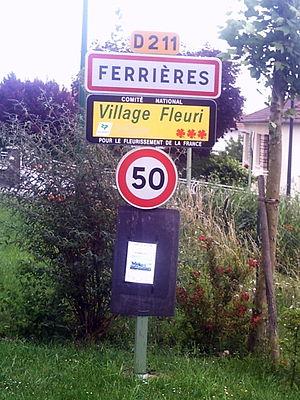
Ferrières est une commune française située dans le département de la Somme, en région Hauts-de-France.